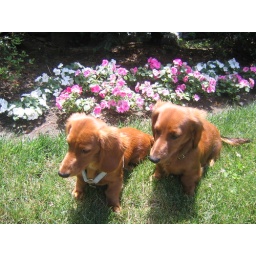
running around and gettin into trouble at grandma &amp;amp; grampy's house in long island!